Rhino Charge

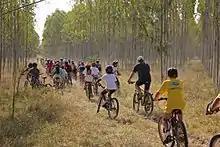
Hog Charge 2014

The Rhino Charge Raffle was introduced in 2002 as a tool to assist Rhino Charge entrants with fund-raising and to thank competitor sponsors for their support. The Raffle offers every donation of KES 2,000 a chance to win a prize, which is a key motivation for the public to support competing cars. The Raffle is organised by a Raffle Committee that voluntarily works towards securing generous prizes from over 100 donors.